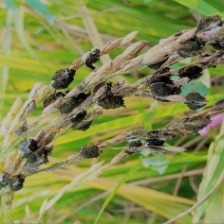
Nhãn: Bệnh Than Vàng ( False Smut )